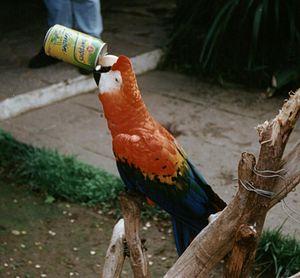
Les oiseaux, encore appelés dinosaures aviens, sont une classe d'animaux vertébrés caractérisée par la bipédie, la disposition des ailes et un bec sans dents.